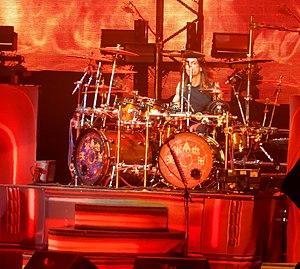
Scott Travis au Hellfest en 2018.
Scott Travis est le batteur américain du groupe de heavy metal britannique Judas Priest et de Racer X.